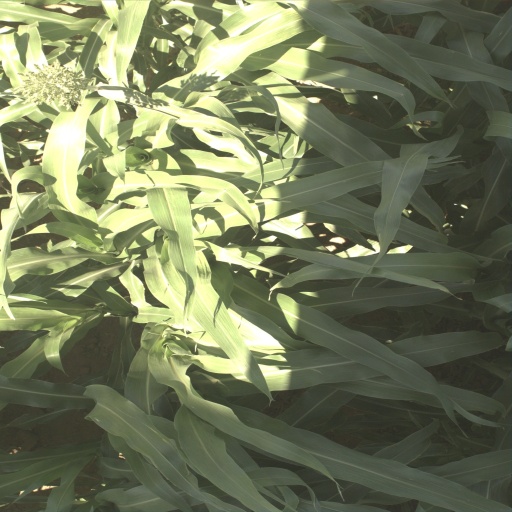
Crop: sorghum